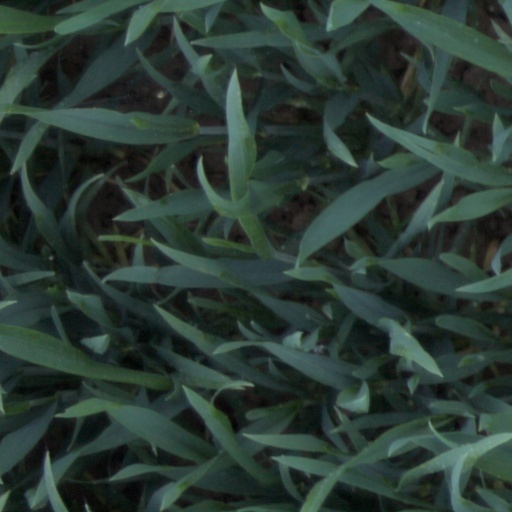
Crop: wheat